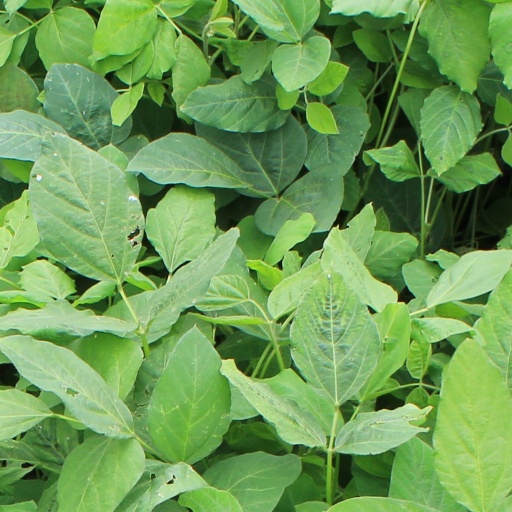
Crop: soybean